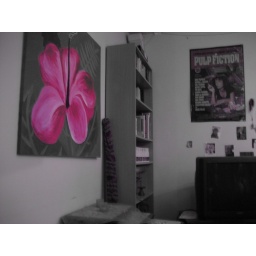
Erna's creation for the party, the 'Tropicania Islandica', rare flower that truly stands out in this gray world.